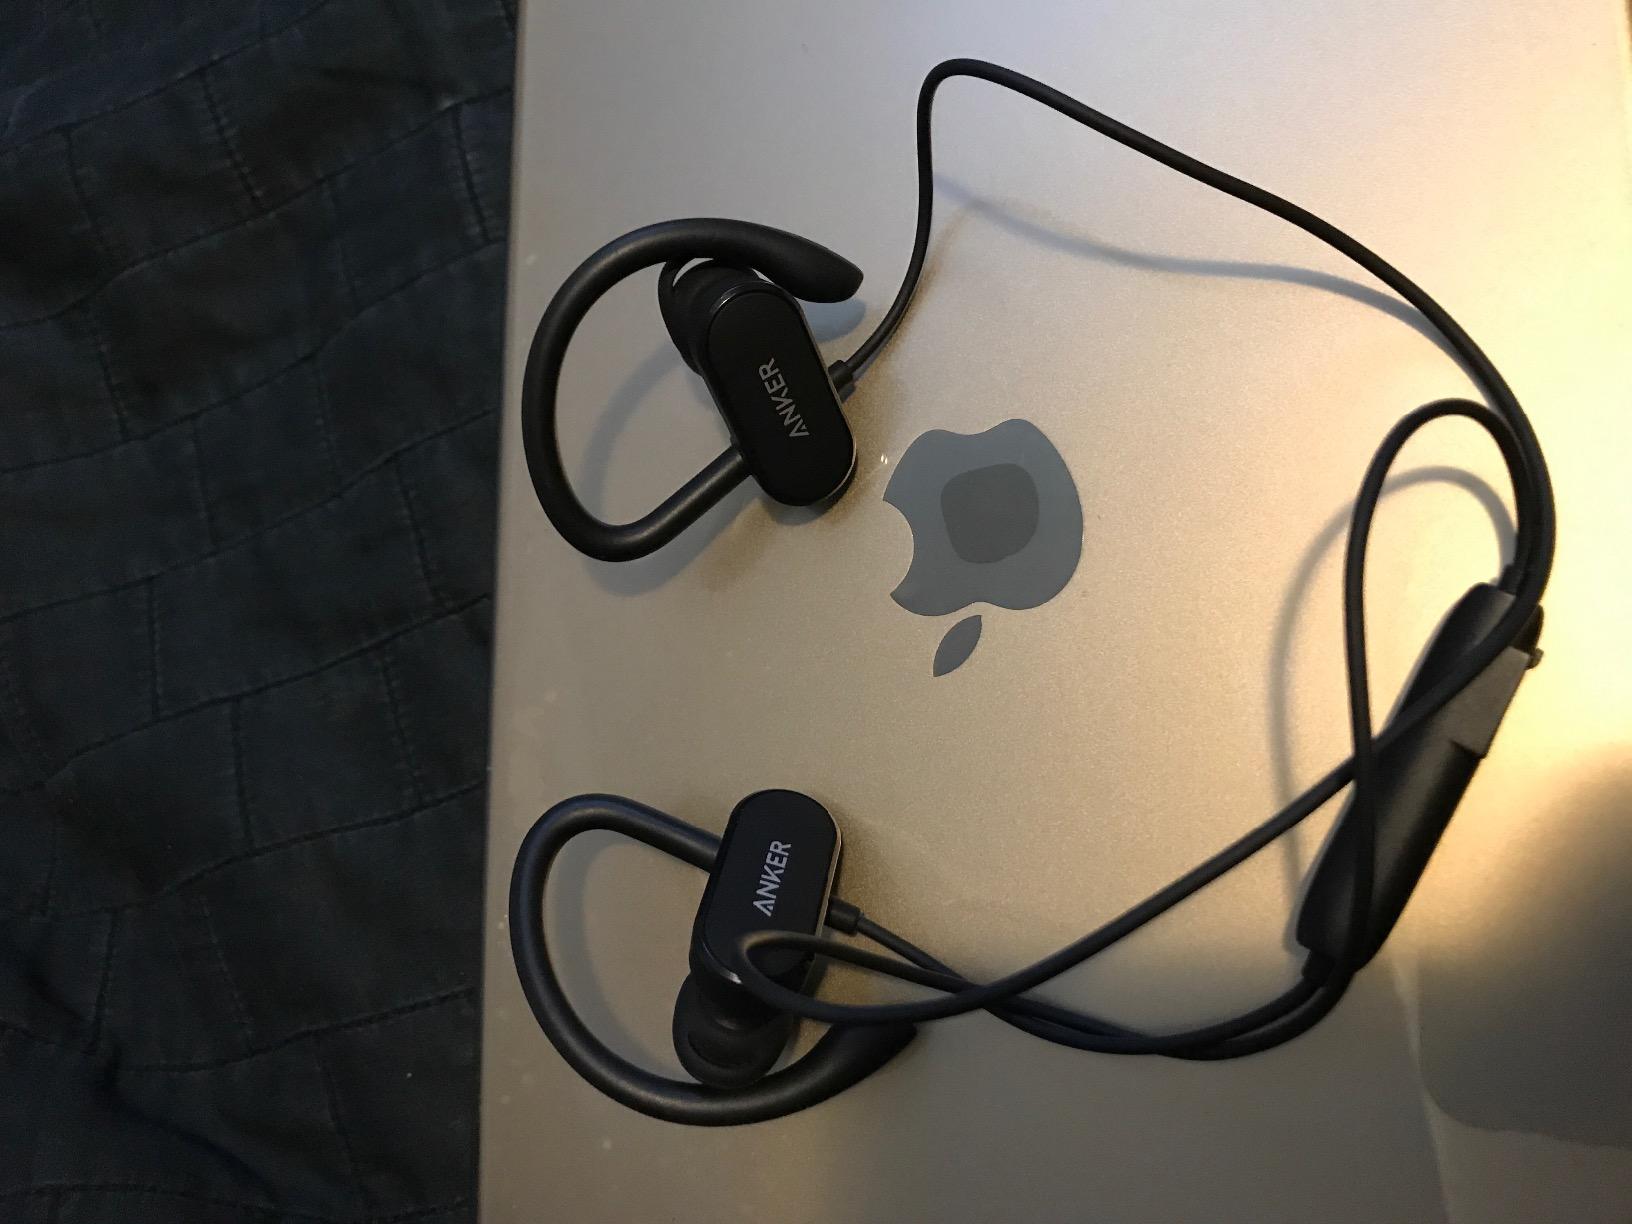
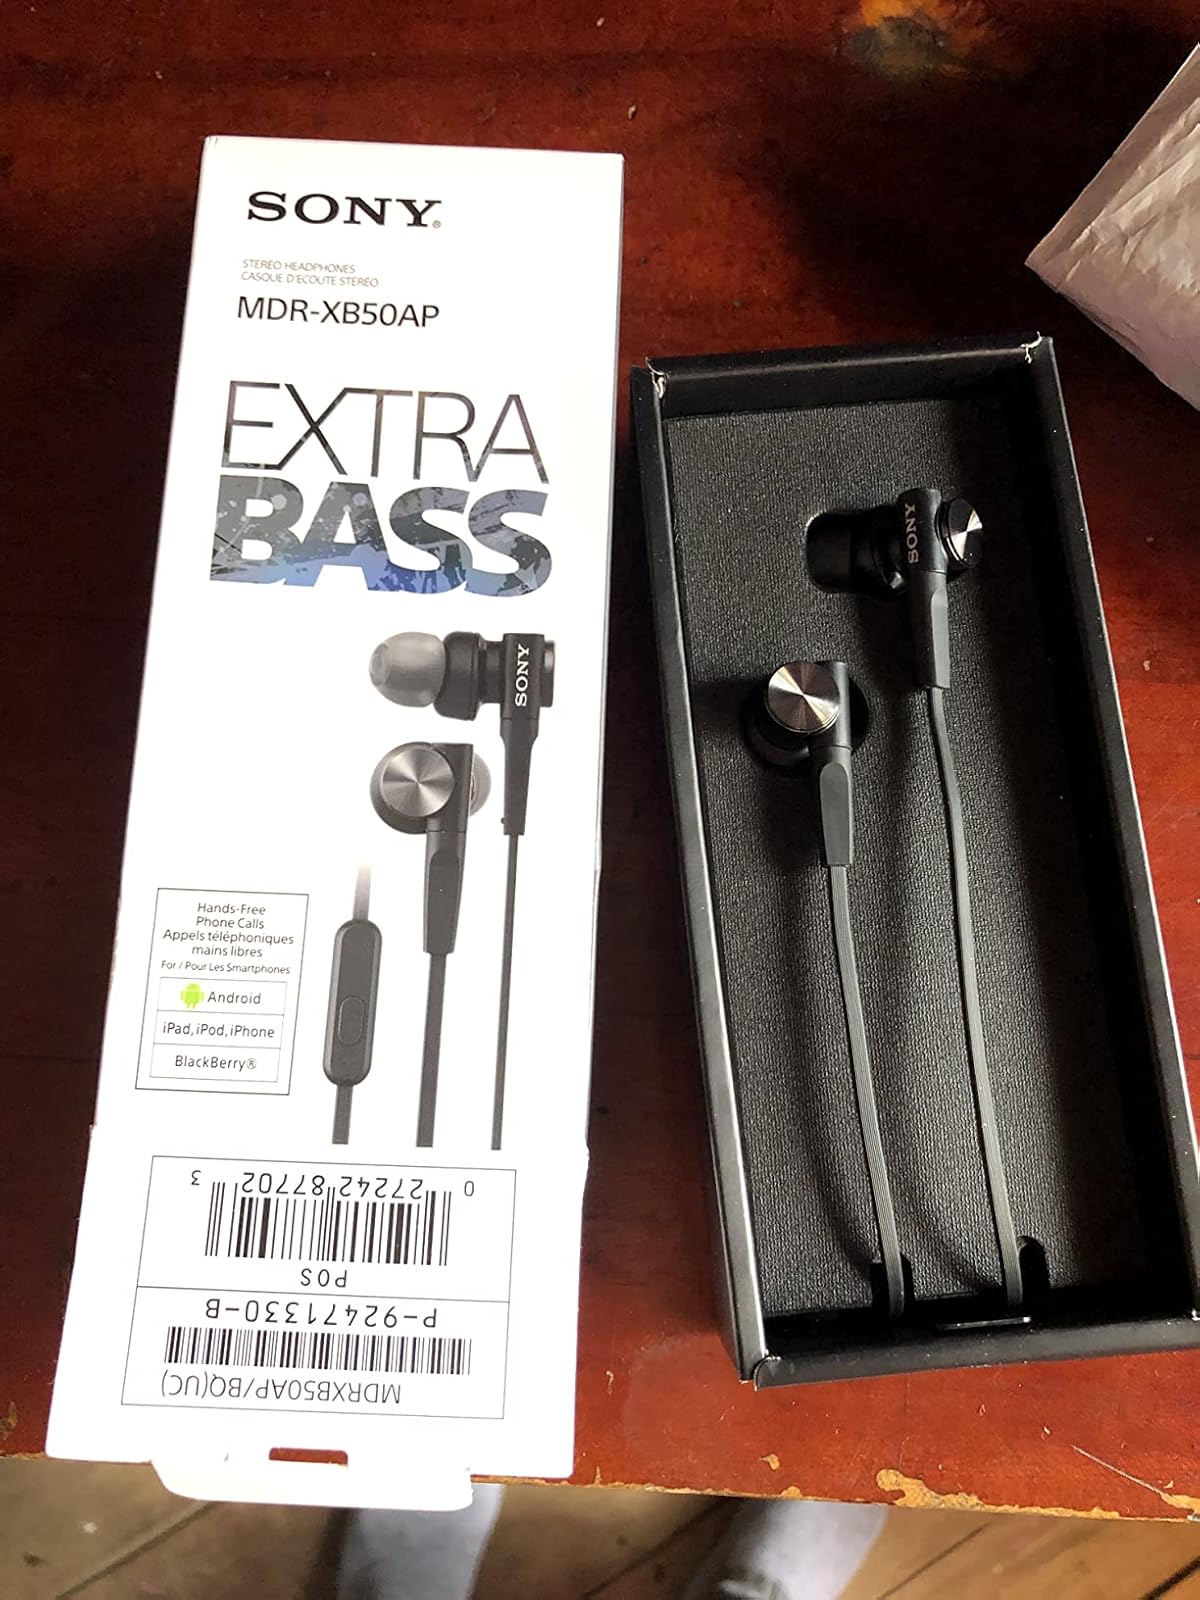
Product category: headphones
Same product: no